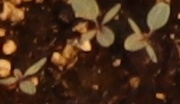
Label: Redroot Pigweed